National Historic Sites of Canada

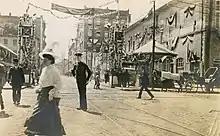
The celebrations of Quebec City's tricentennial in 1908 acted as a catalyst for federal efforts to designate and preserve historic sites.

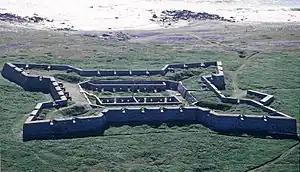
Prince of Wales Fort in Churchill, Manitoba was one of the first two sites designated in Western Canada.

Emerging Canadian nationalist sentiment in the late 19th century and early 20th century led to an increased interest in preserving Canada's historic sites. There were galvanizing precedents in other countries. With the support of notables such as Victor Hugo and Eugène Viollet-le-Duc, the "Commission des monuments historique" was created in France in 1837; it published its first list of designated sites, containing 934 entries, in 1840. In the United Kingdom, the National Trust for Places of Historic Interest or Natural Beauty was created in 1894 to protect that country's historic and natural heritage. While there was no National Park Service in the United States until 1916, battlefields of the Civil War were designated and managed by the War Department: Chickamauga and Chattanooga (created 1890), Antietam (1890), Shiloh (1894), Gettysburg (1895), Vicksburg (1899), and Chalmette (1907).